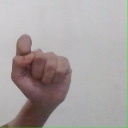
अक्षर: घ